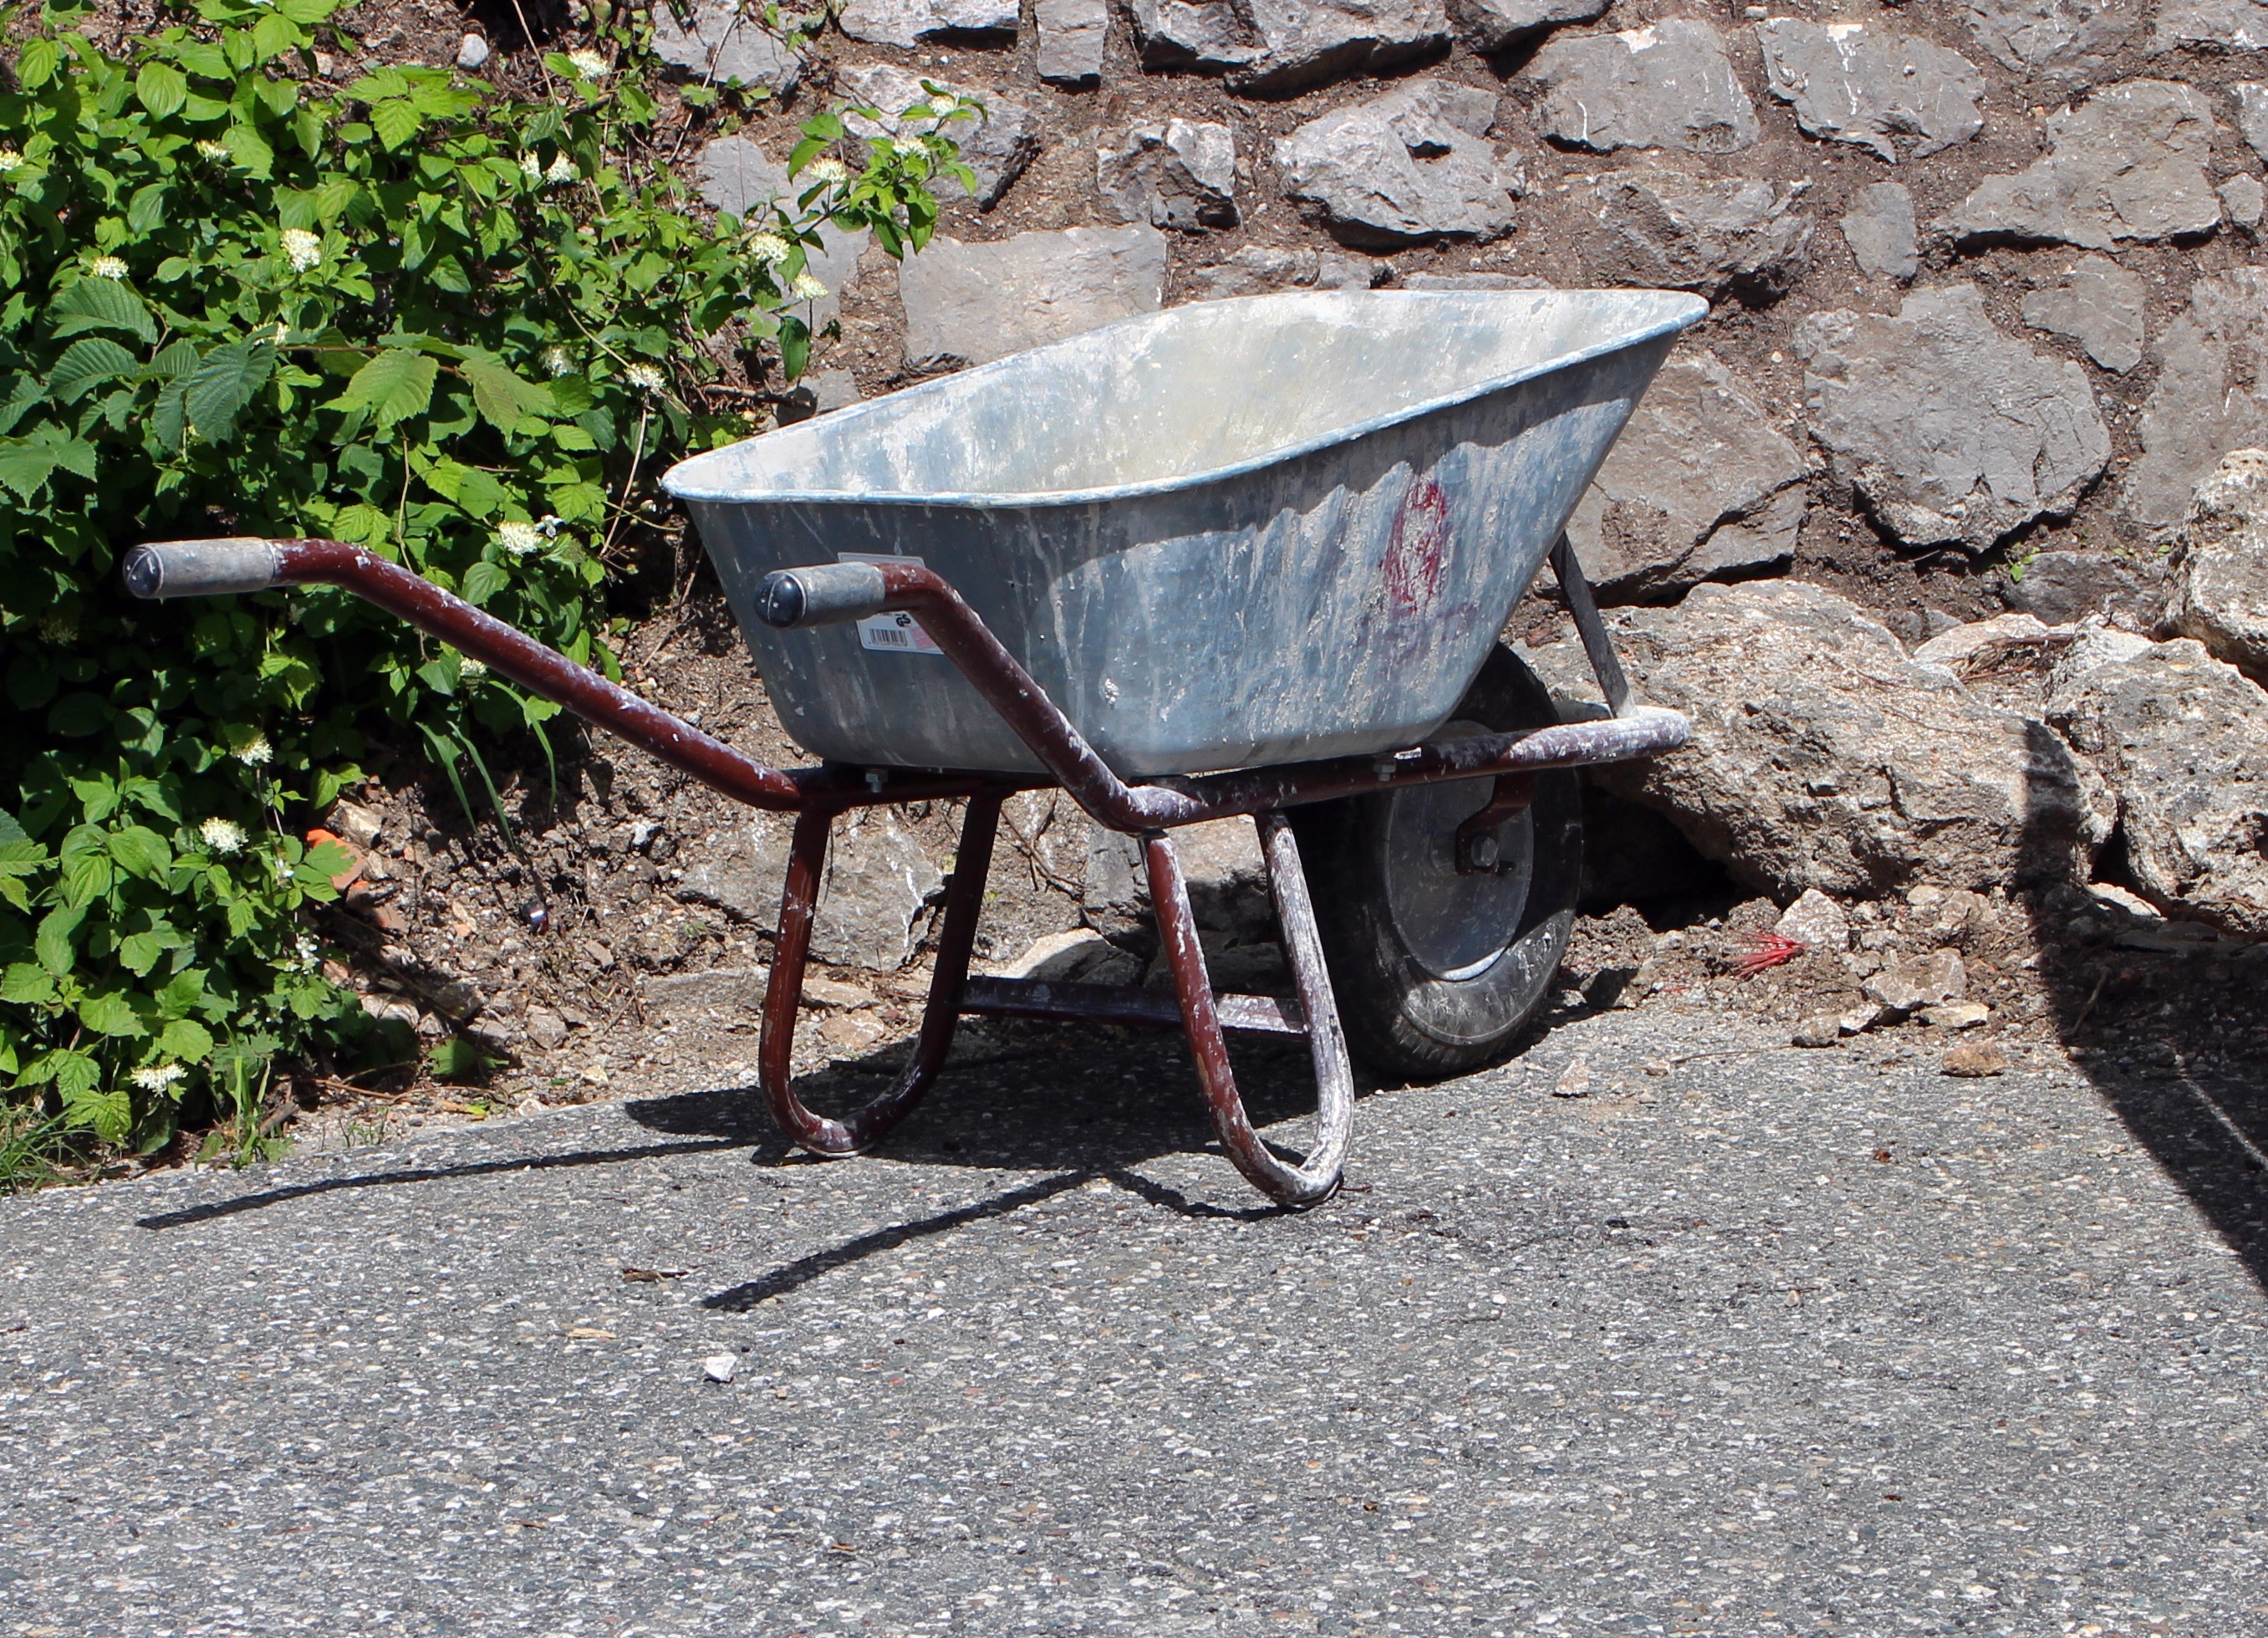
cart, transport, vehicle, backyard, barbecue, last, tools, yard, wheelbarrow, means of transport, barbecue grill, wheelbarrows, outdoor grill, karette, garette, scheibtruhe, load cart